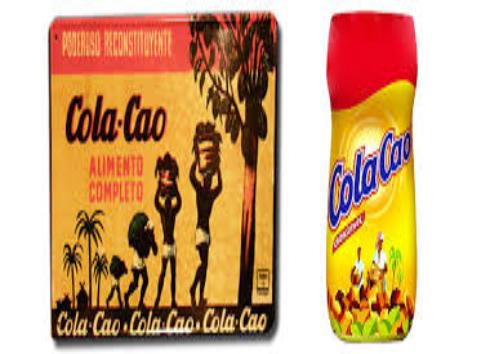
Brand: Cola Cao
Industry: Food